Vexilloid

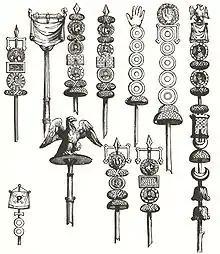
An illustration of eleven Imperial Roman vexilloids.

A vexilloid is any flag-like (vexillary) object used by countries, organisations, or individuals as a form of representation other than flags. American vexillologist Whitney Smith coined the term "vexilloid" in 1958, defining it as